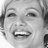
Emotion: happy